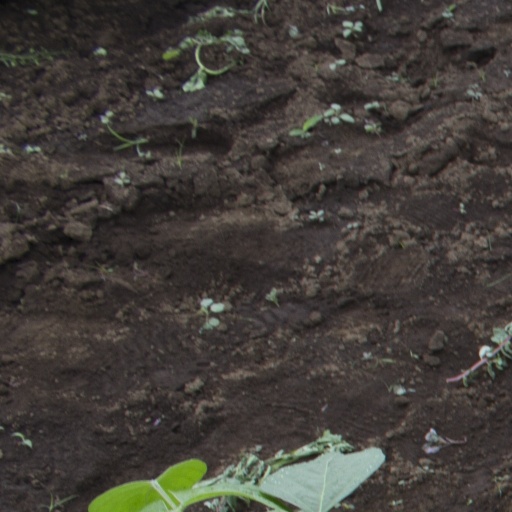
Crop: soybean